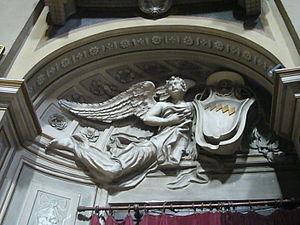
L'église de Santa Maria dei Miracoli est une église située à Rome, dans le quartier de Campo Marzio, sur la Piazza del Popolo, entre la Via del Corso et la Via di Ripetta ou au sommet du Trident. Elle est connue sous le nom d'église jumelle de Santa Maria in Montesanto, bien que les deux églises présentent quelques différences.